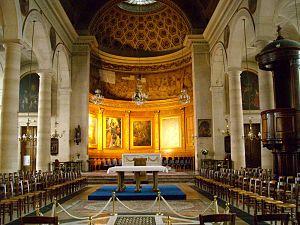
Chœur et nef de l'église Notre-Dame de Bonne-Nouvelle
L’église Notre-Dame-de-Bonne-Nouvelle, située 25, rue de la Lune, dans le 2ᵉ arrondissement de Paris, est une église paroissiale catholique construite entre 1823 et 1830. Elle a donné son nom au quartier de Bonne-Nouvelle, au boulevard voisin ainsi qu'à une station de métro.